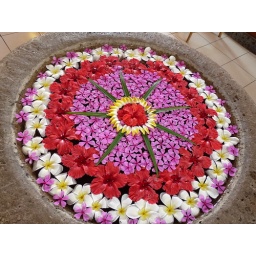
flower arrangement in a water pot